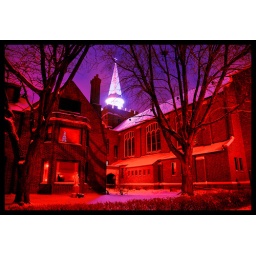
Steeple and rectory of Saint Mary's church in Saint Paul, Minnesota. I love the little Xmas tree in the second floor window!